Carol Bundy

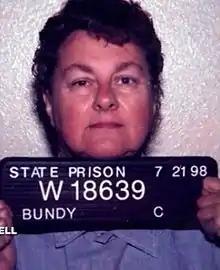
Prison photograph from 1998

Carol Mary Bundy (née Peters; August 26, 1942 – December 9, 2003) was an American double murderer and suspected serial killer. Bundy and Doug Clark became collectively known as the Sunset Strip Killers after being convicted of a series of lust murders in Los Angeles during the late spring and early summer of 1980.